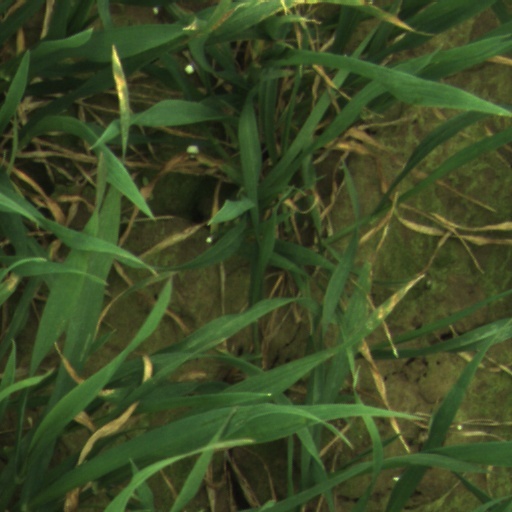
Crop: wheat